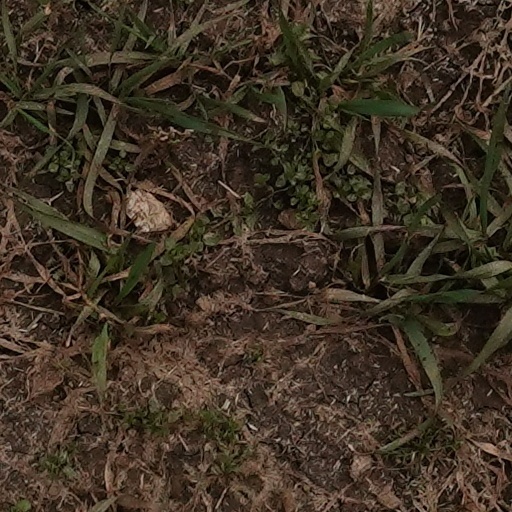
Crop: wheat